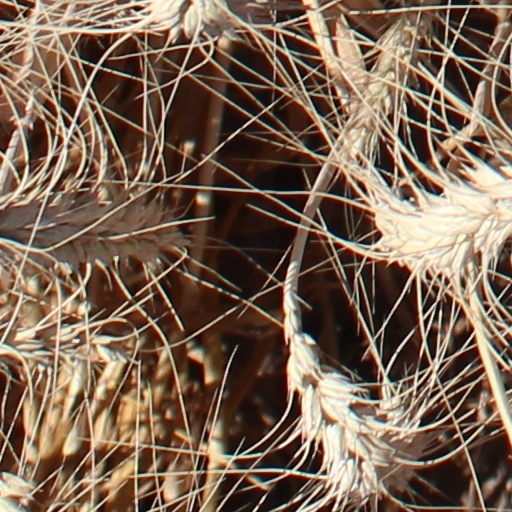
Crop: wheat